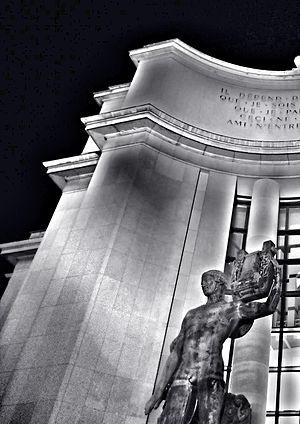
Palais de Chaillot - Aile Est - Vers la Tour Eiffel - Apollon Musagète (Henri Bouchard)
Le palais de Chaillot est situé sur la colline de Chaillot à Paris, dans le 16ᵉ arrondissement, place du Trocadéro-et-du-11-Novembre. Il est réalisé lors de l'exposition universelle de 1937 par les architectes et grands prix de Rome Léon Azéma, Jacques Carlu et Louis-Hippolyte Boileau, en lieu et place du palais du Trocadéro.